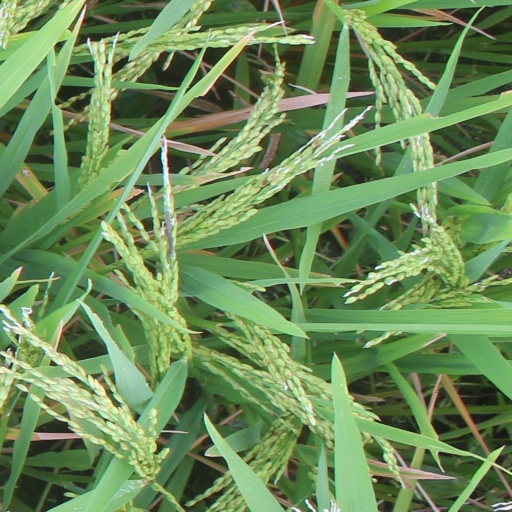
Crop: rice